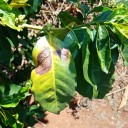
Label: Phoma